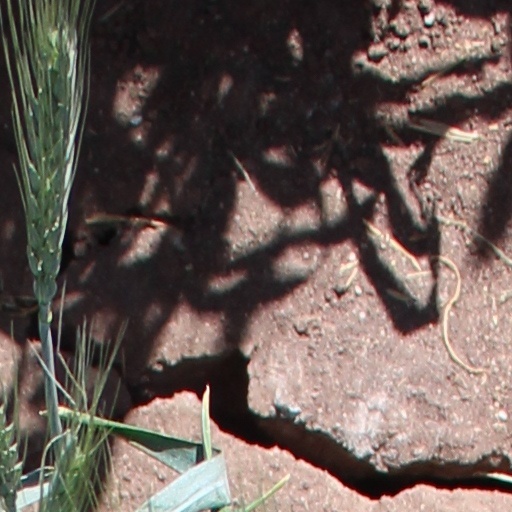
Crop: wheat